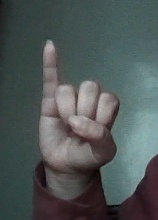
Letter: meem